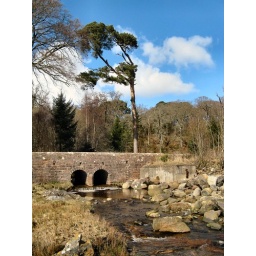
A cute wee bridge over a stream near Brodick castle. I liked the tree too.